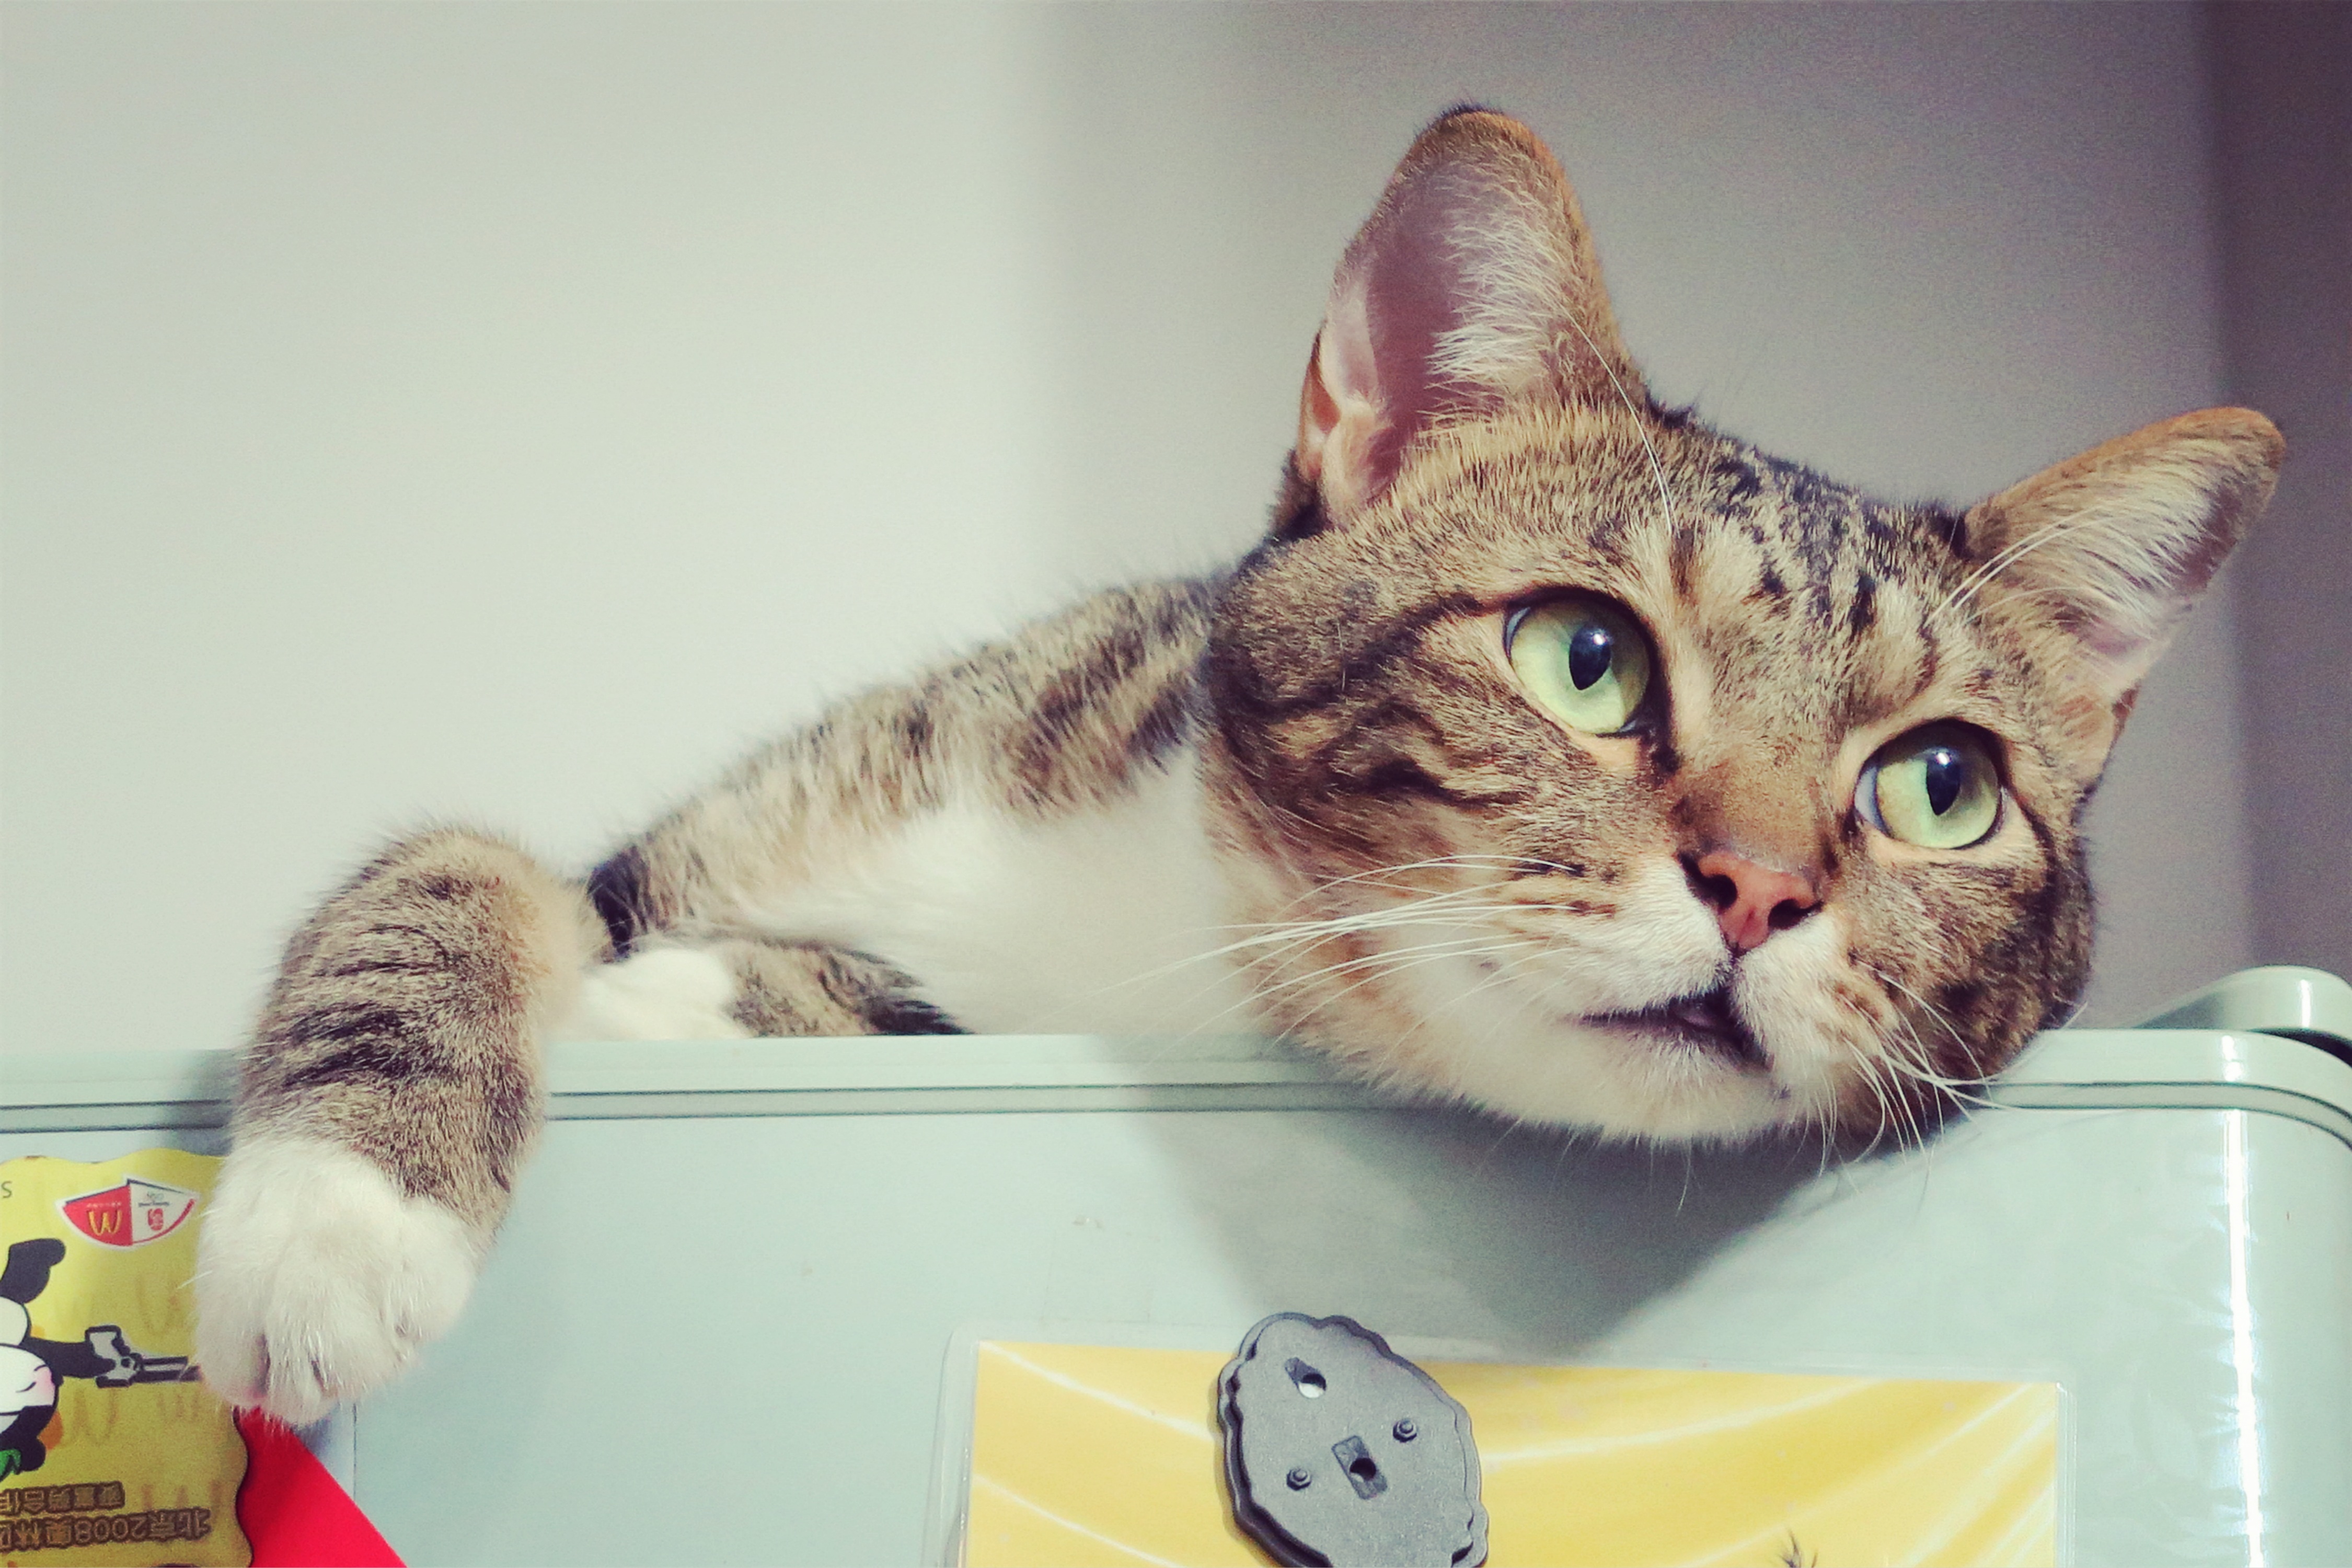
animal, cute, kitten, cat, mammal, nose, whiskers, skin, vertebrate, tabby cat, small to medium sized cats, cat like mammal